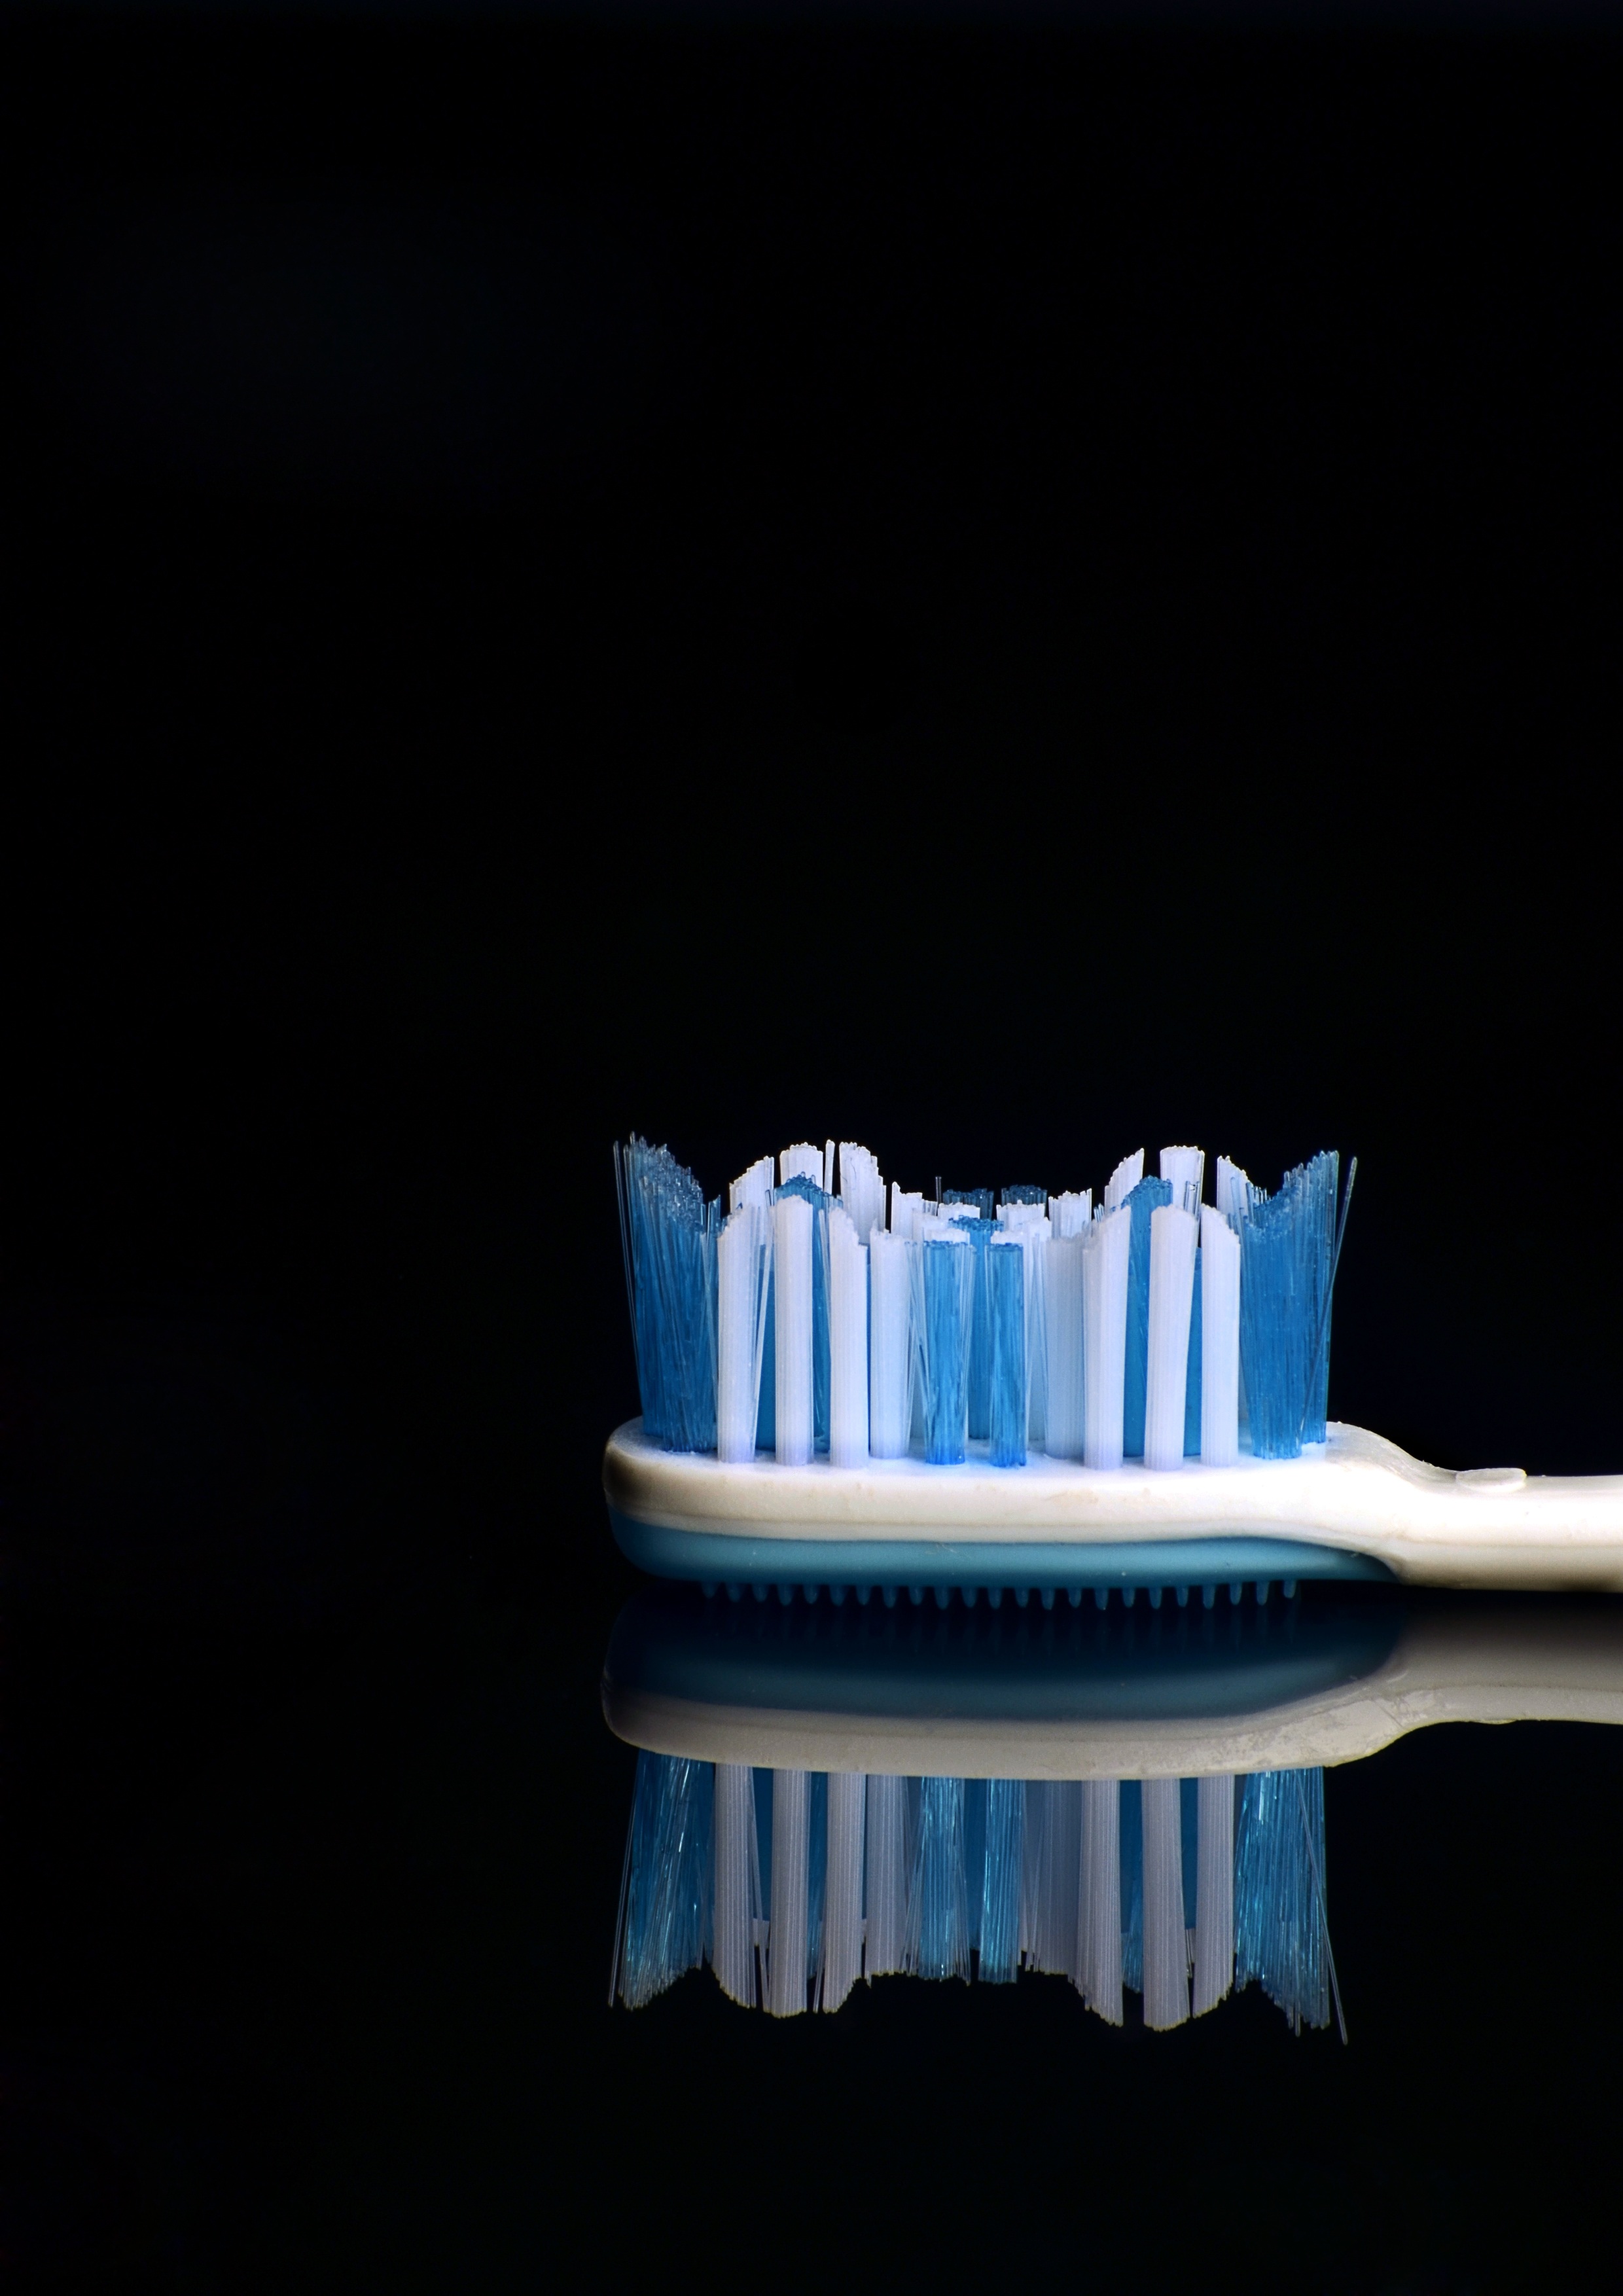
white, brush, photo, studio, blue, black, lighting, teeth, purity, tooth, hygiene